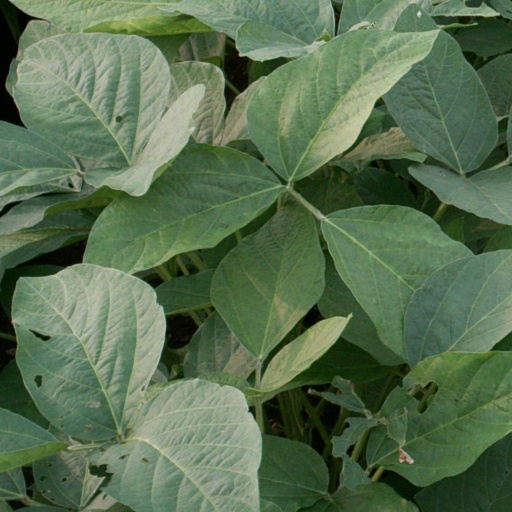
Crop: soybean